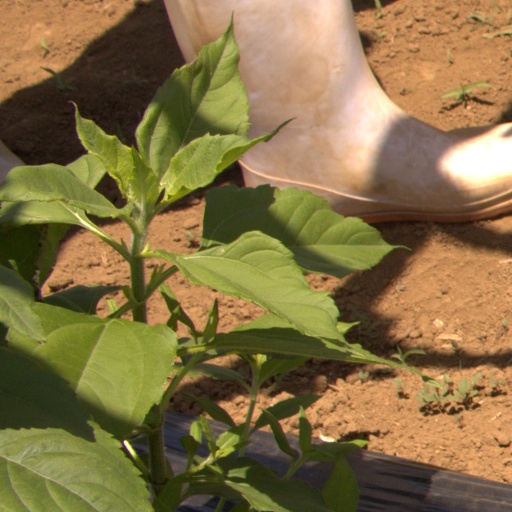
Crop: Jerusalem artichoke